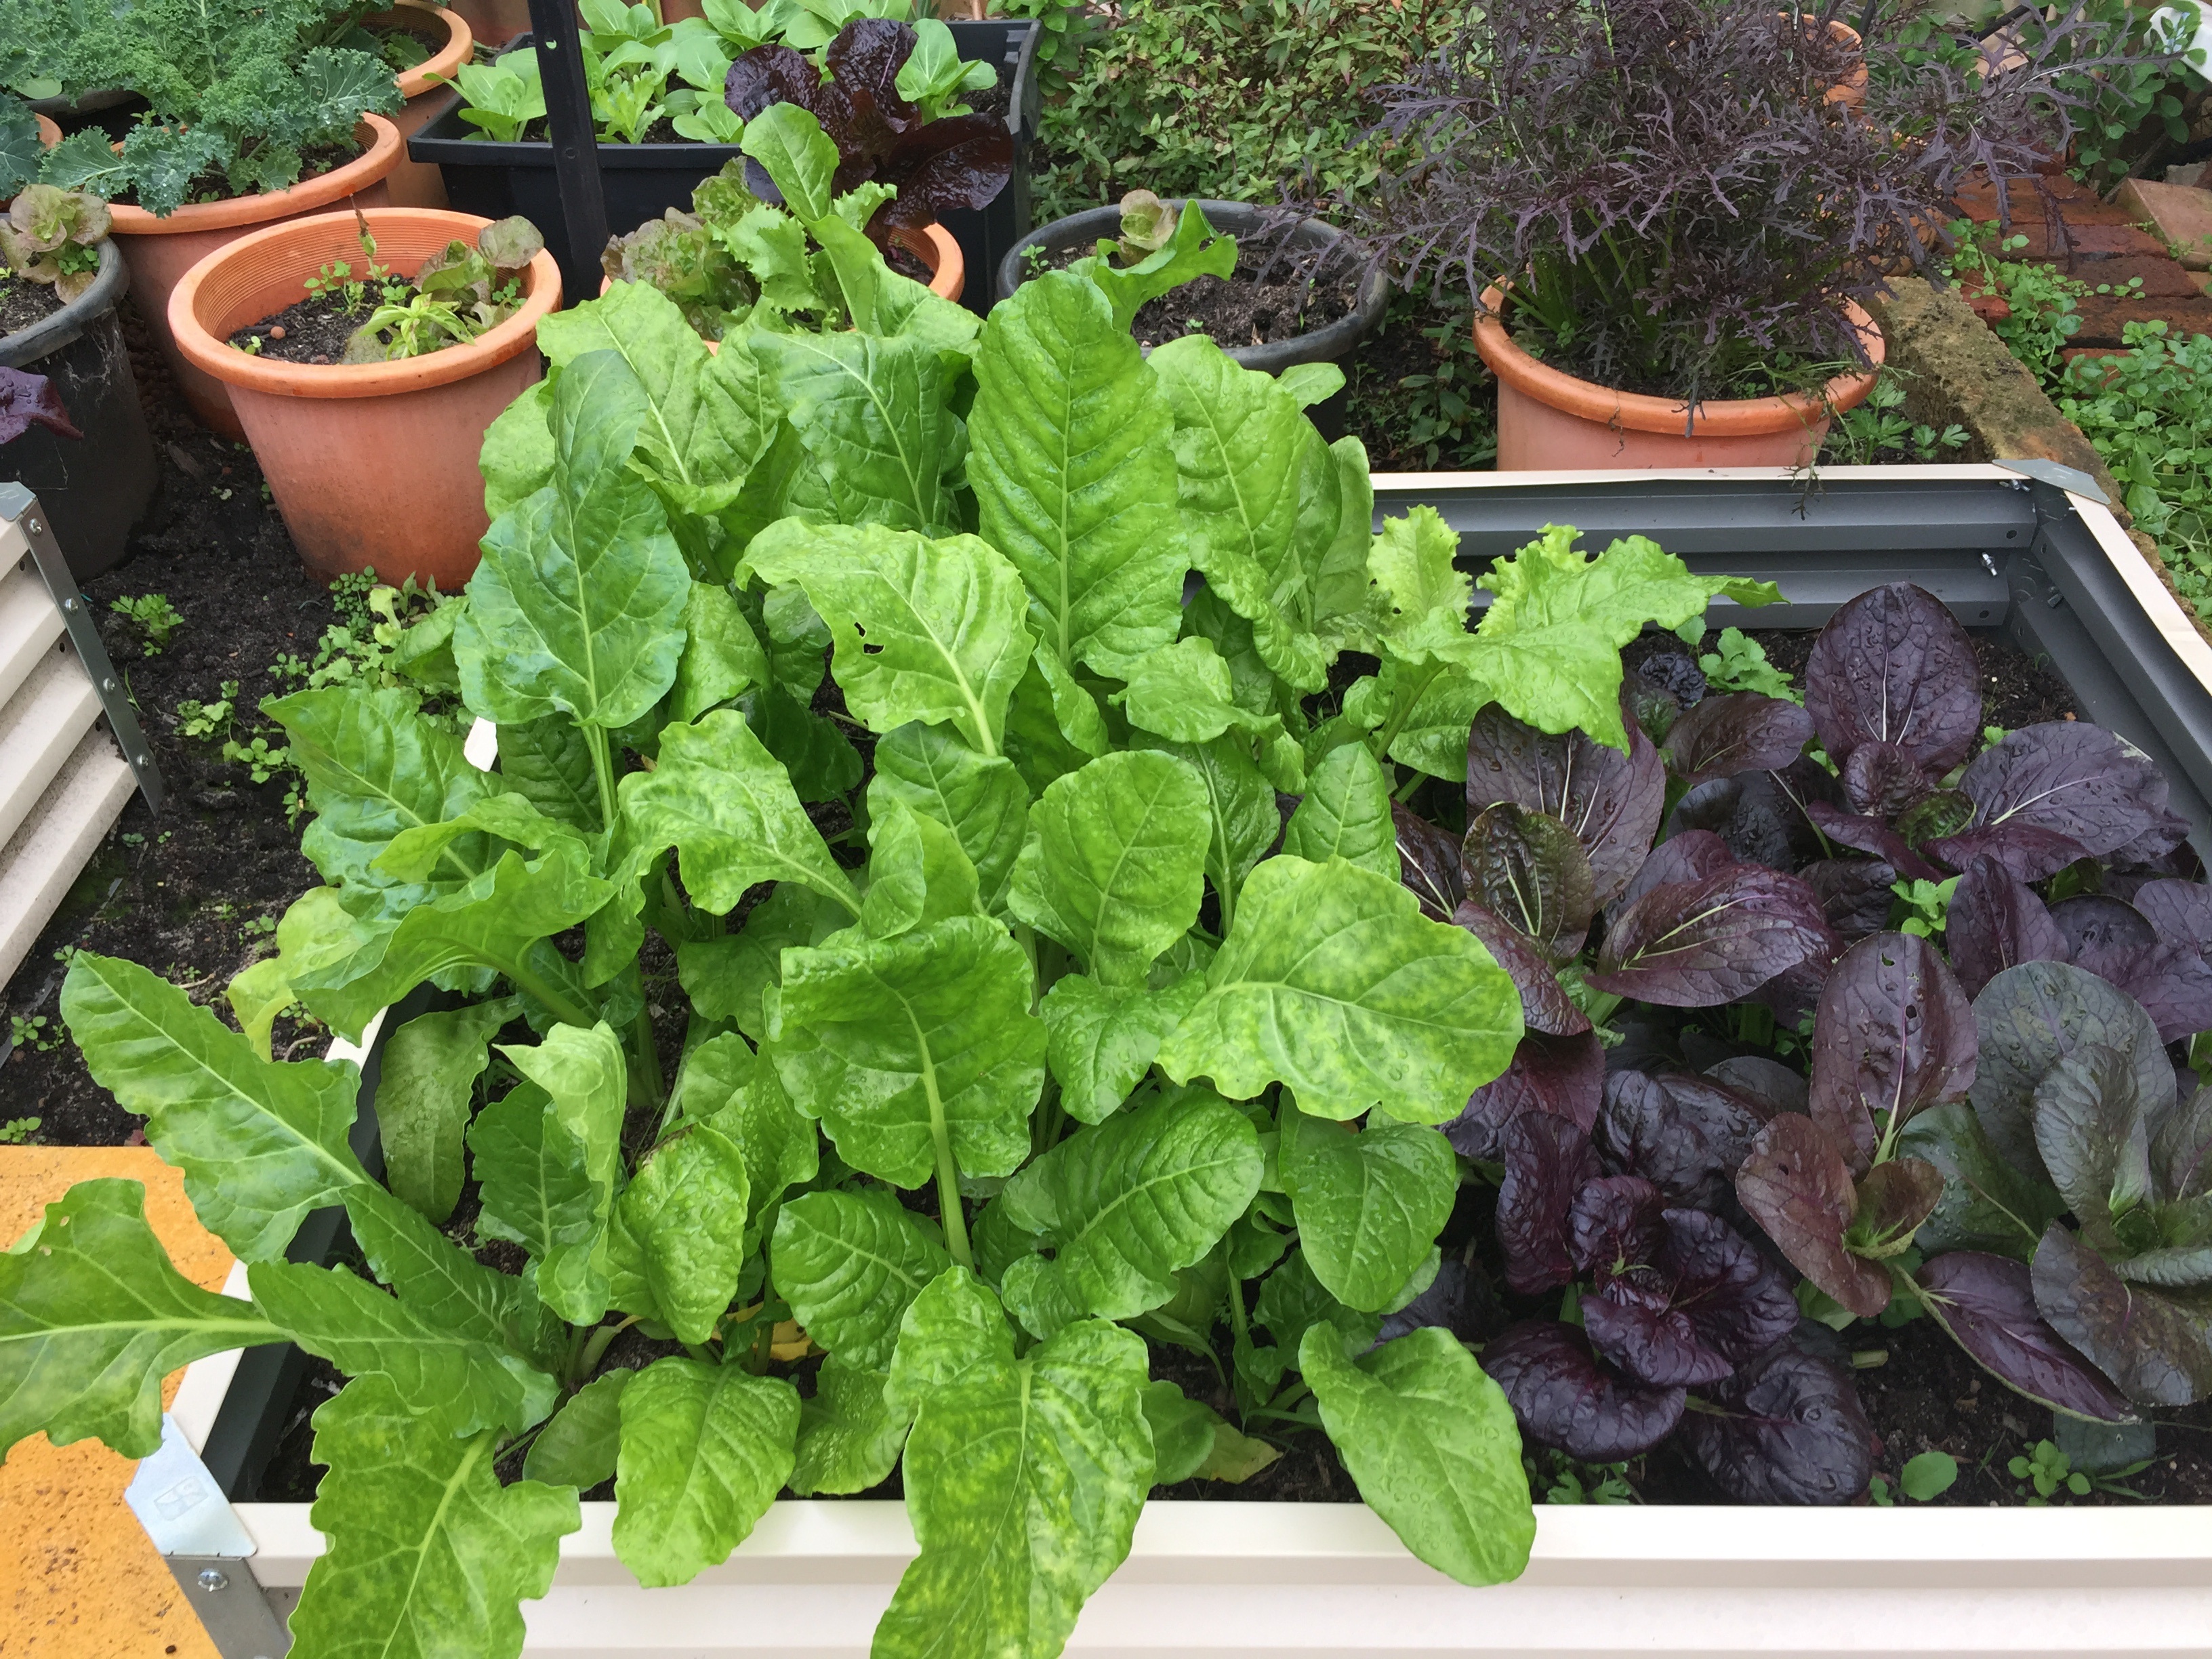
growth, plant, leaf, flower, food, green, herb, produce, vegetable, garden, healthy, freshness, stir fry, organic, taste, annual plant, leaf vegetable